Velocity-addition formula

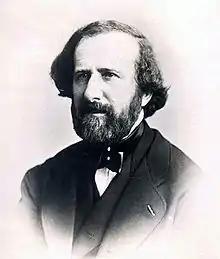
Hippolyte Fizeau (1819–1896), a French physicist, was in 1851 the first to measure the speed of light in flowing water.

When light propagates in a medium, its speed is reduced, in the rest frame of the medium, to , where is the index of refraction of the medium . The speed of light in a medium uniformly moving with speed in the positive -direction as measured in the lab frame is given directly by the velocity addition formulas. For the forward direction (standard configuration, drop index on ) one gets,